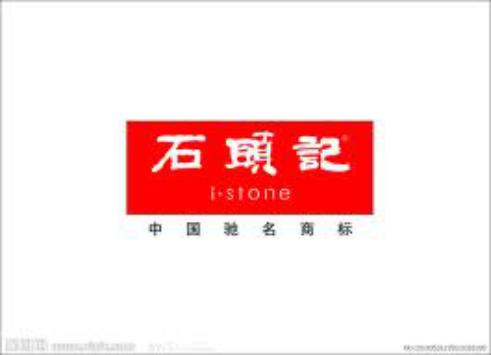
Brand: isTone
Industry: Others